Ayşegül Sarıca

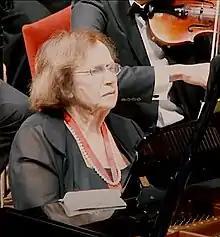

Ayşegül Sarıca was born into an Ottoman military family in Istanbul, Turkey in 1935. Ahmet İzzet Pasha (1864–1937), one of the last Ottoman grand viziers was her maternal grandfather. In 1955, she married Nejat Diyarbekirli and gave birth to a son named Osman and a daughter Zeynep.